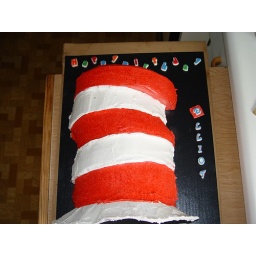
cat in the hat